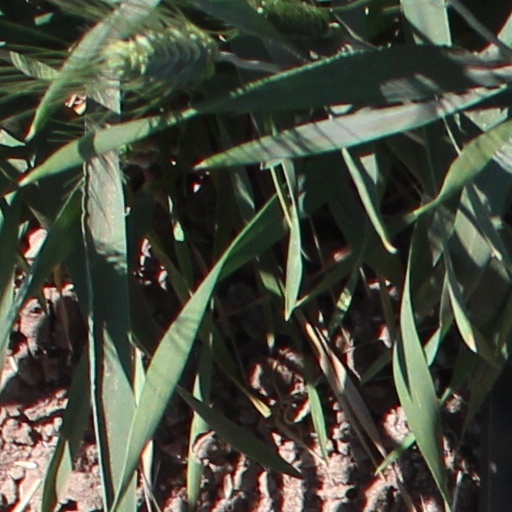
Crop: wheat